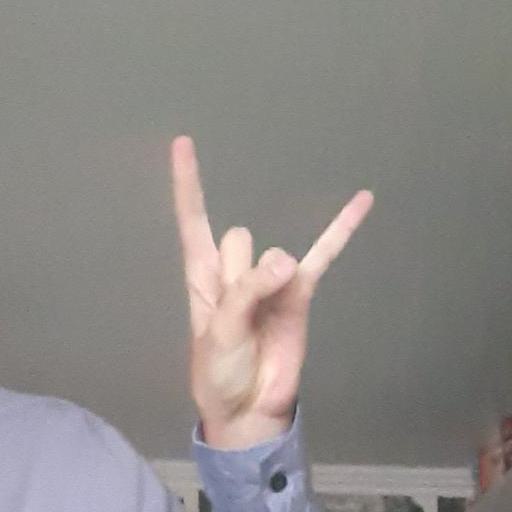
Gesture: rock